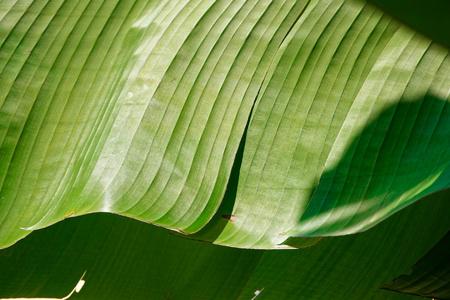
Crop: unknown
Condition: banana